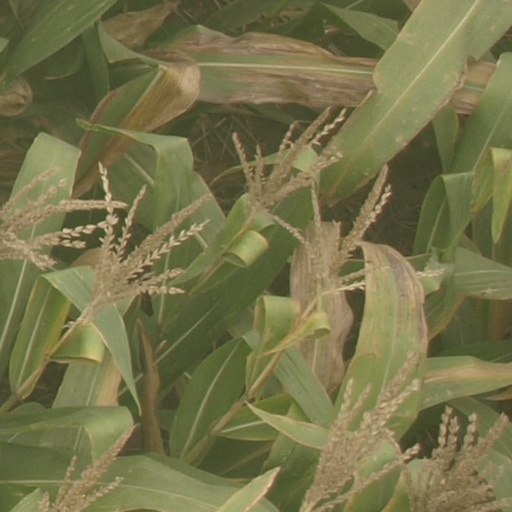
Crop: maize; corn